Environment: real
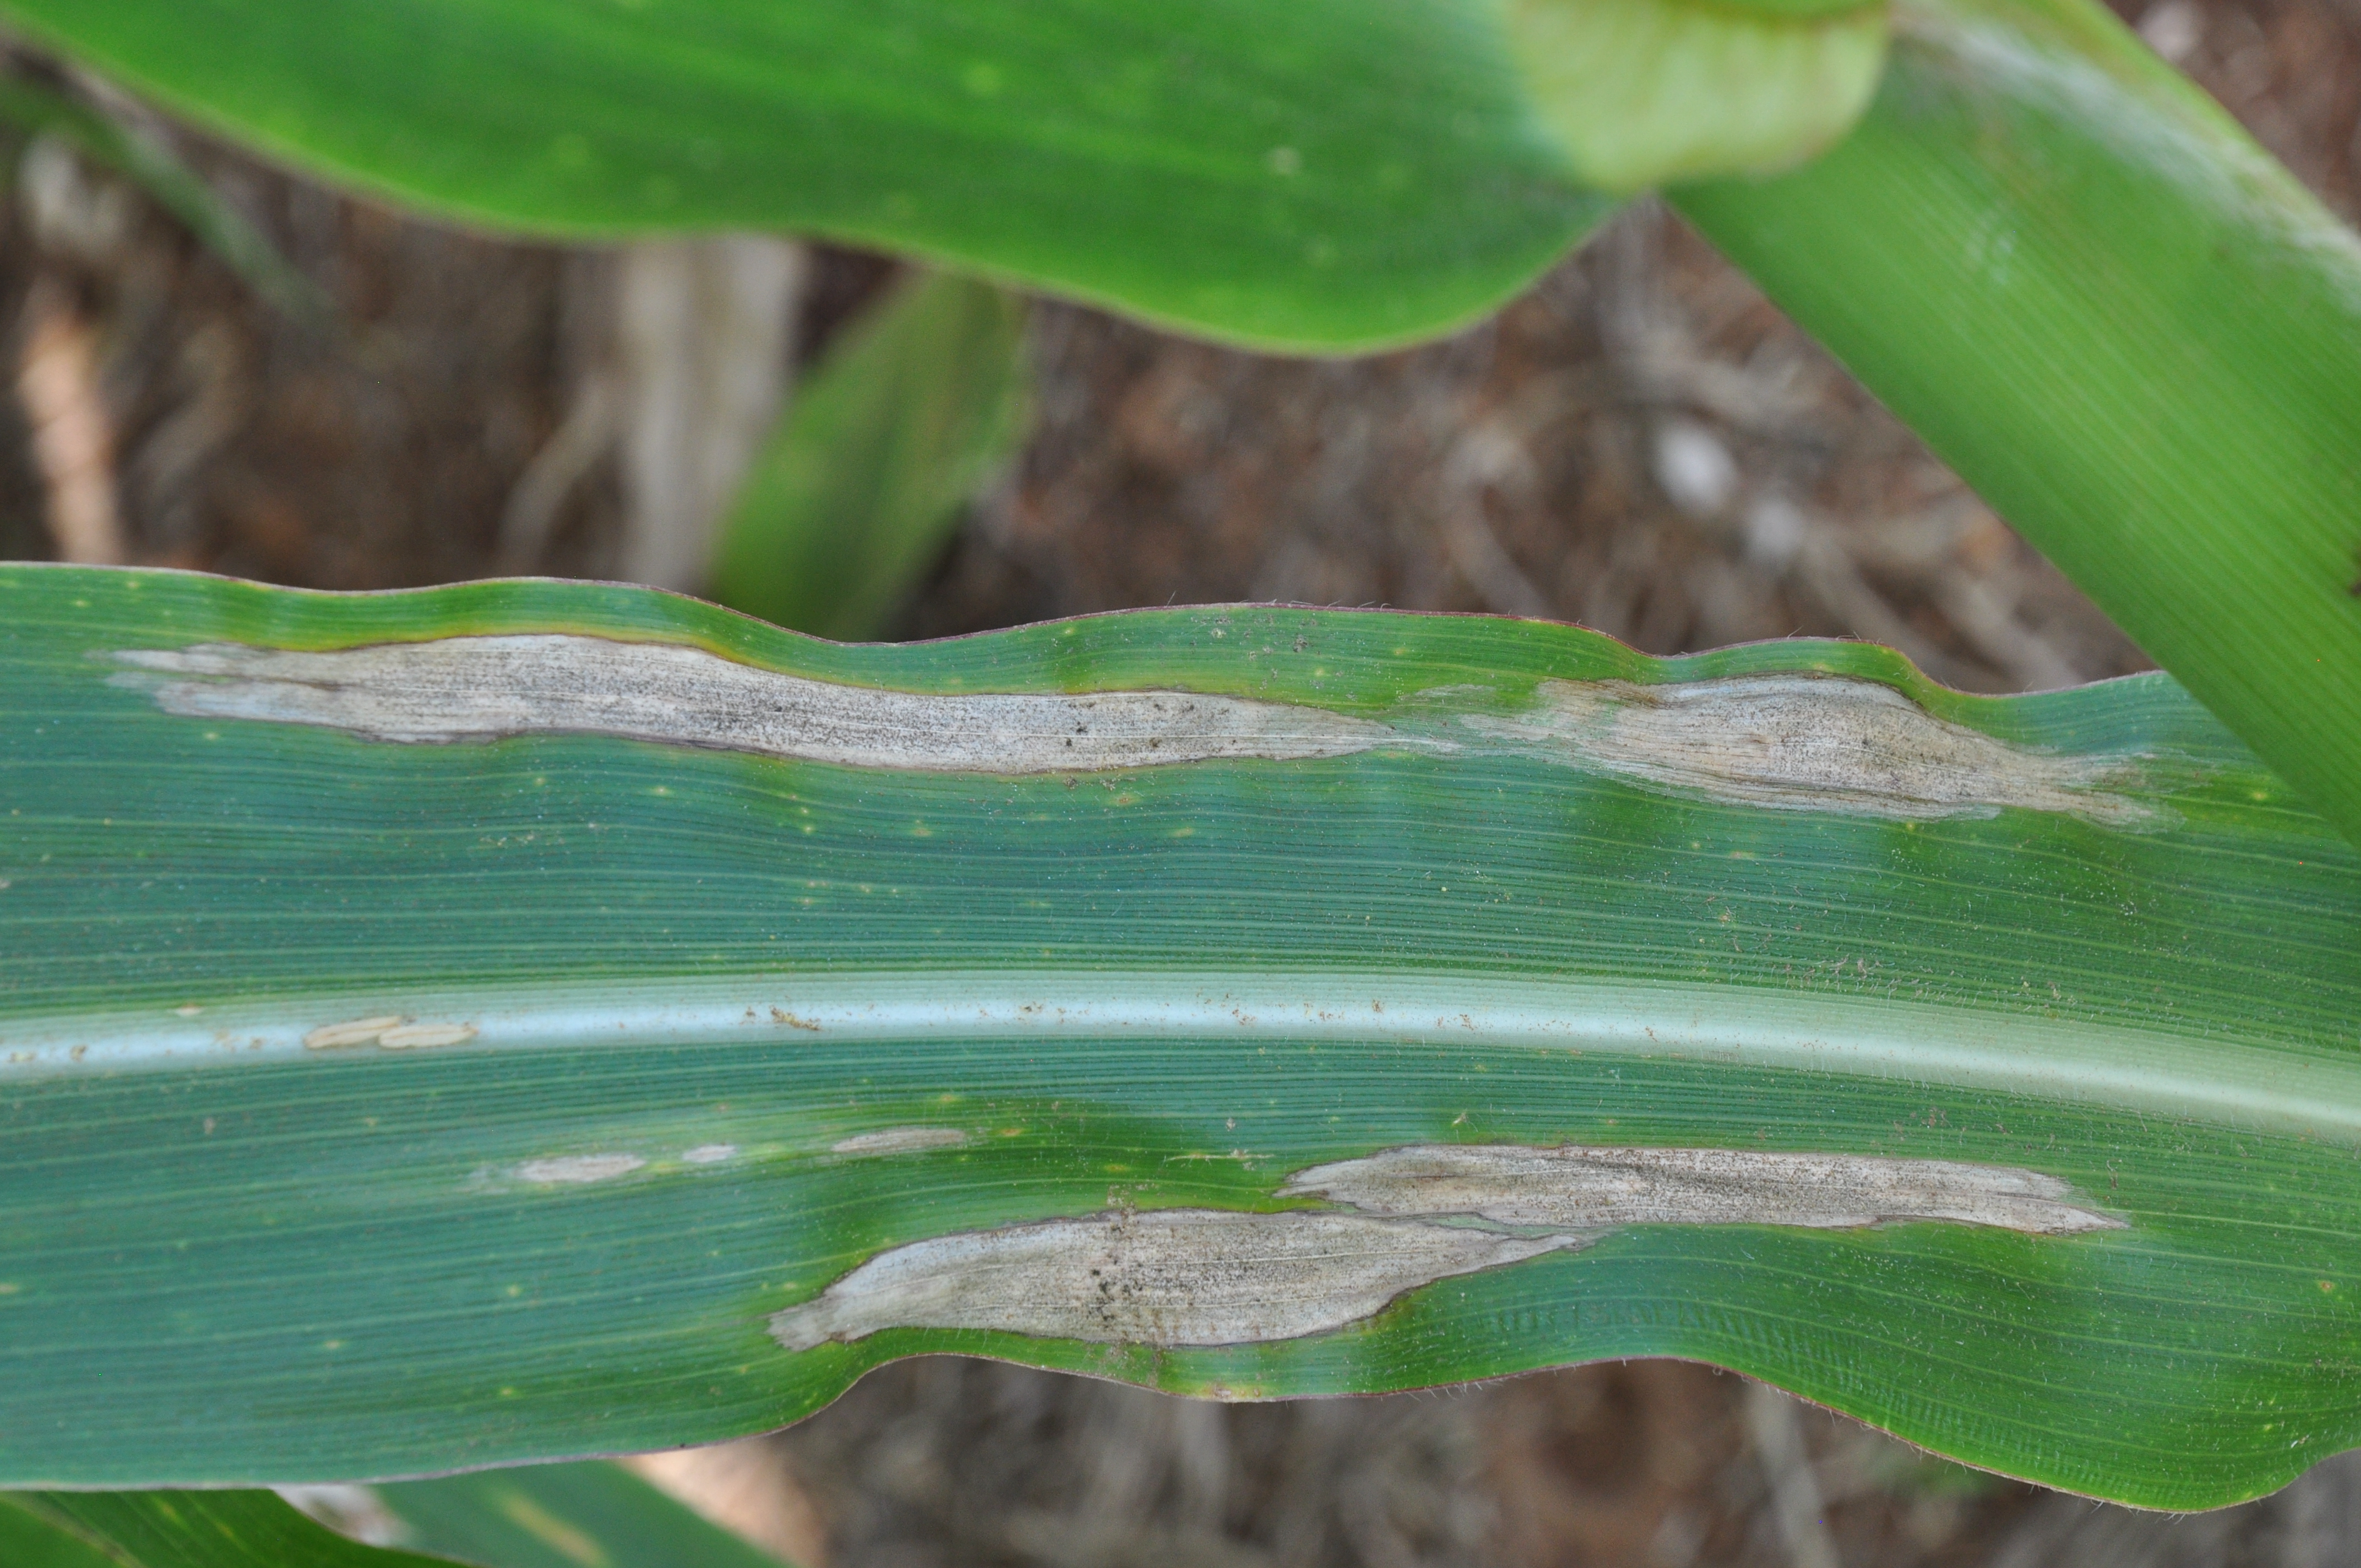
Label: northern_corn_leaf_blight